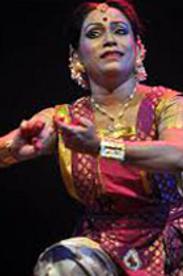
Dance form: sattriya